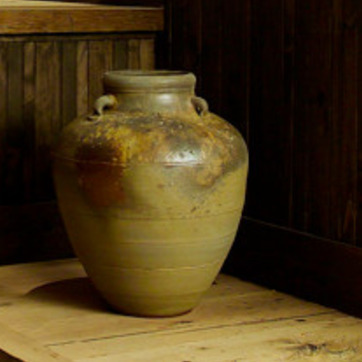
Material: ceramic